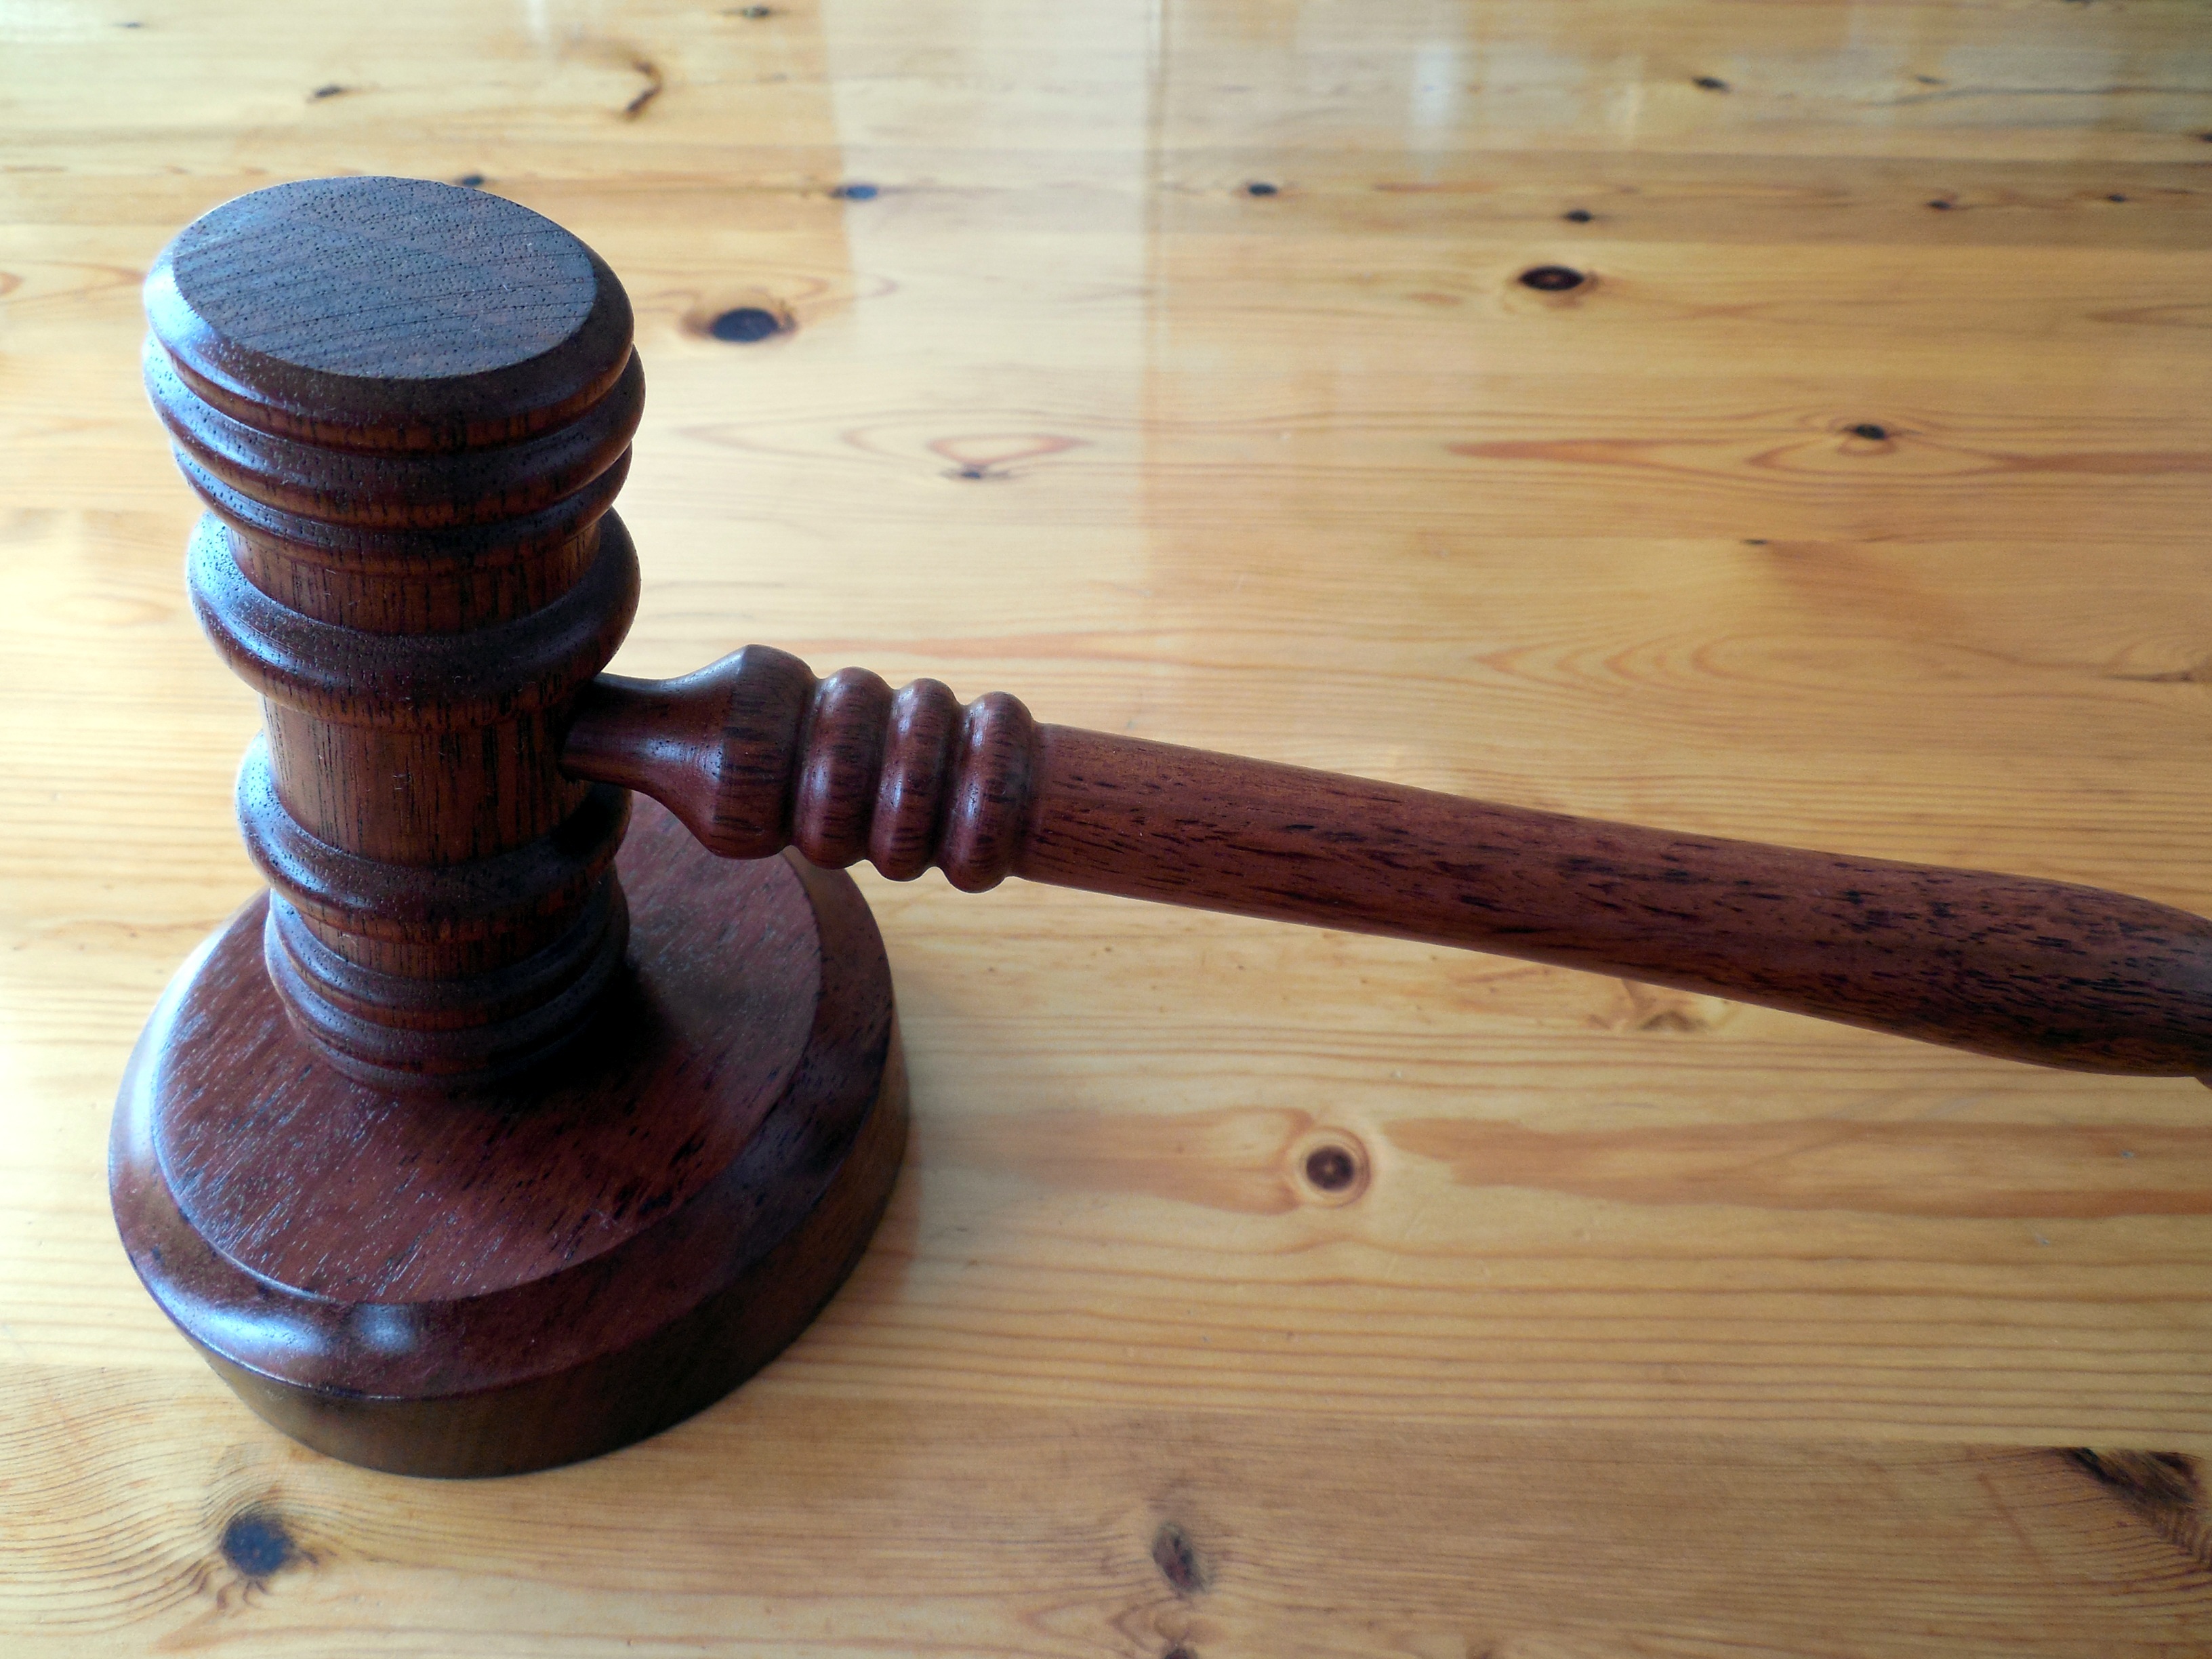
wood, guitar, floor, hammer, justice, hardwood, court, law, carving, right, judge, jura, court of justice, clause, paragraph, case law, regulation, man made object, jurisprudence